Glenn Thompson (musician)

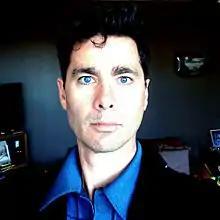
Glenn in 2013

Glenn Thompson (born 6 December 1964) is an Australian musician who first came to prominence in Brisbane, Queensland, playing in the popular local bands Madam Bones Brothel with Pearly Black and John Rodgers, and COW with Robert Moore and David McCormack. Thompson played drums with Robert Forster of The Go-Betweens on his second solo album "Calling from a Country Phone" in 1993. He then toured Europe in 1994 with Forster and members of German band Baby You Know, Robert Pöschl and Michael Schott. For Robert Forster's world tour of 1996, Thompson was joined by Adele Pickvance on bass. Thompson and Pickvance were called Warm Nights after Forster's fourth solo release which was also titled "Warm Nights".